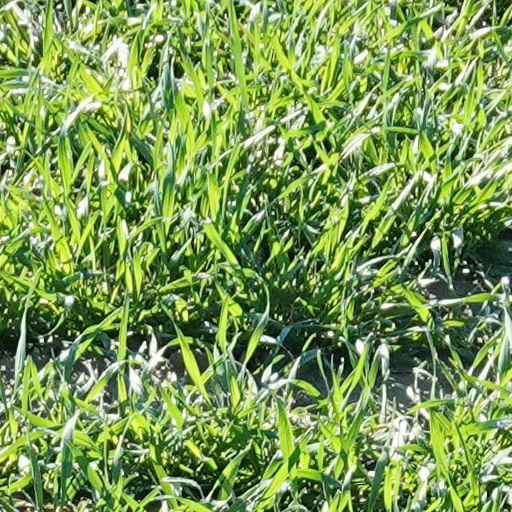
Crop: wheat